Negotiations during the Venezuelan crisis

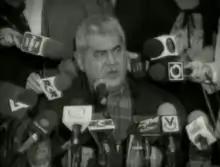
Carlos Ortega at a press conference (2002)

Carmona Estanga then suspended dialogue with the government and called an extraordinary assembly on 28 November. There he proposed that a national twelve-hour strike be held on 10 December, and he won the majority support of the business leadership, though the proposal was surprisingly rejected by Miguel Pérez Abad, the president of Fedeindustria. On 4 May, Fedecámaras joined Confederación de Trabajadores de Venezuela, the main trade union; its Secretary General, Carlos Ortega, was strengthened after winning the elections against the Chavista candidate, Aristóbulo Istúriz. However, the opposition political parties were divided in their opinions on how to overcome the political crisis. Acción Democrática insists on designating a medical board that proves the mental incapacity of the president, Francisco Arias Cárdenas and his deputies call for a referendum, the Movement for Socialism calls for more meetings on the Constitution, while Justice First and the Catholic Church ask the government for a change of course. All options come from a business perspective, since the parties still hadn't recovered from electoral setbacks in recent years.